List of songs recorded by Guillemots

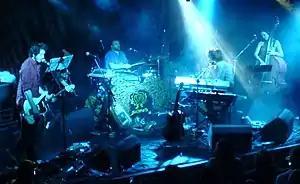
Colour photograph of Guillemots performing live in 2006

, the indie rock band Guillemots have recorded more than 80 songs for their four studio albums and other official releases. The band was formed in November 2004, with their first official material being "I Saw Such Things in My Sleep", an extended play (EP) released in September 2005. The EP contained four songs, including "Made-Up Lovesong #43", a track that would also feature on their first studio album, "Through the Windowpane". The release of "I Saw Such Things in My Sleep" was followed three months later by Guillemots' debut single, "Trains to Brazil". Like "Made-Up Lovesong #43", it was also included on "Through the Windowpane", which was released in July 2006. The album's songs were well received by critics: review aggregator Metacritic gave the record a score of 81 out of 100, indicating "universal acclaim". Craig McLean of "The Observer" described them as "gorgeous tunes that are lithe enough to cope with the little bursts of sonic madness". Two additional tracks were released as singles from the album: "We're Here" and "Annie, Let's Not Wait".